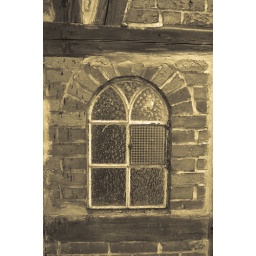
This is a very old leaded window on a building in Soltau, Germany. We spent several days there in September.